Royal palace of Werla

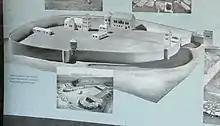
Reconstruction of the upper fortress of Werla Palace on a public display for visitors

The main fortress was a cross-shaped complex with a diameter of about 150 m. It sat on the Kreuzberg hill with two sides directly abutting on steep banks of the river Oker. This fortified area was surrounded by a metre thick enceinte and a 9-metre-wide and 4-metre-deep moat. The curtain walls linked two or more gates and several towers. Three baileys were connected to the (older) donjon: the 1st and 2nd inner baileys and the outer bailey. Altogether, an area of around 20 hectares was enclosed within the fortifications. The baileys had similarly deep ditches, but with earthworks (probably equipped with palisades) instead of a wall. There were further buildings within the main fortress: